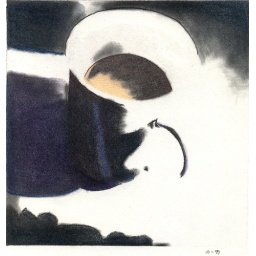
Pastel pencils on paper - coffee cup in the morning sun light